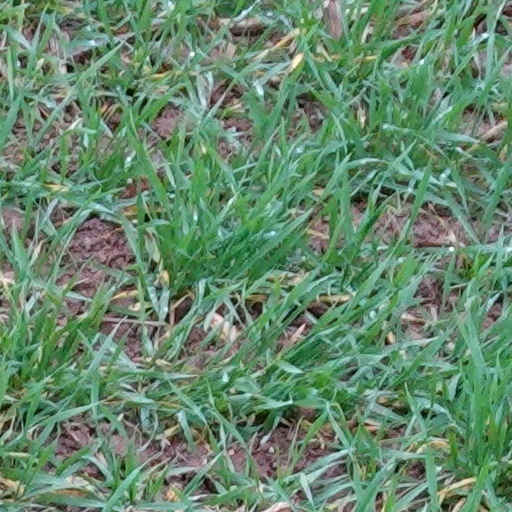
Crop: wheat